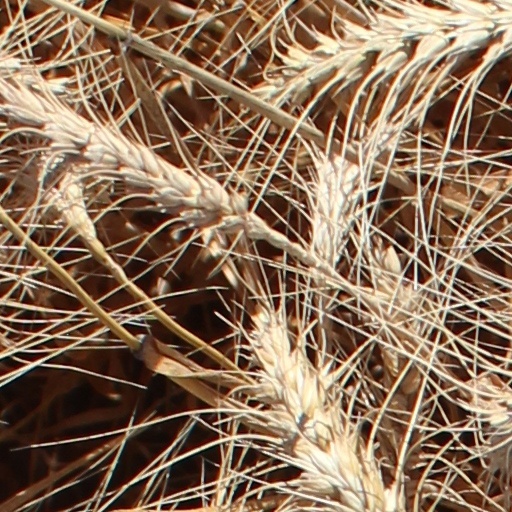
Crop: wheat